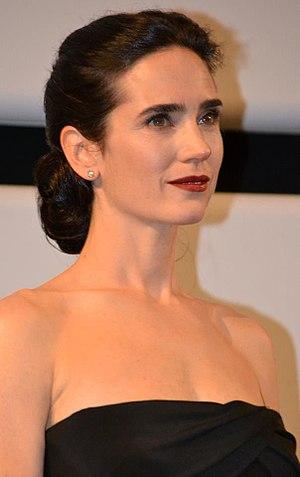
Jennifer Connelly [ˈd͡ʒɛnɪfɚ ˈkɒnəli], née le 12 décembre 1970 dans le village de Cairo, est une actrice américaine.